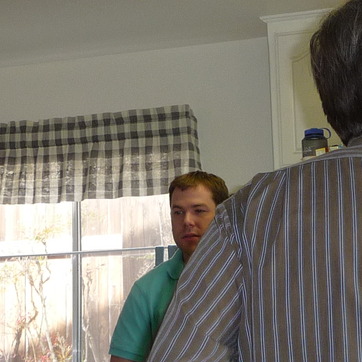
Material: hair